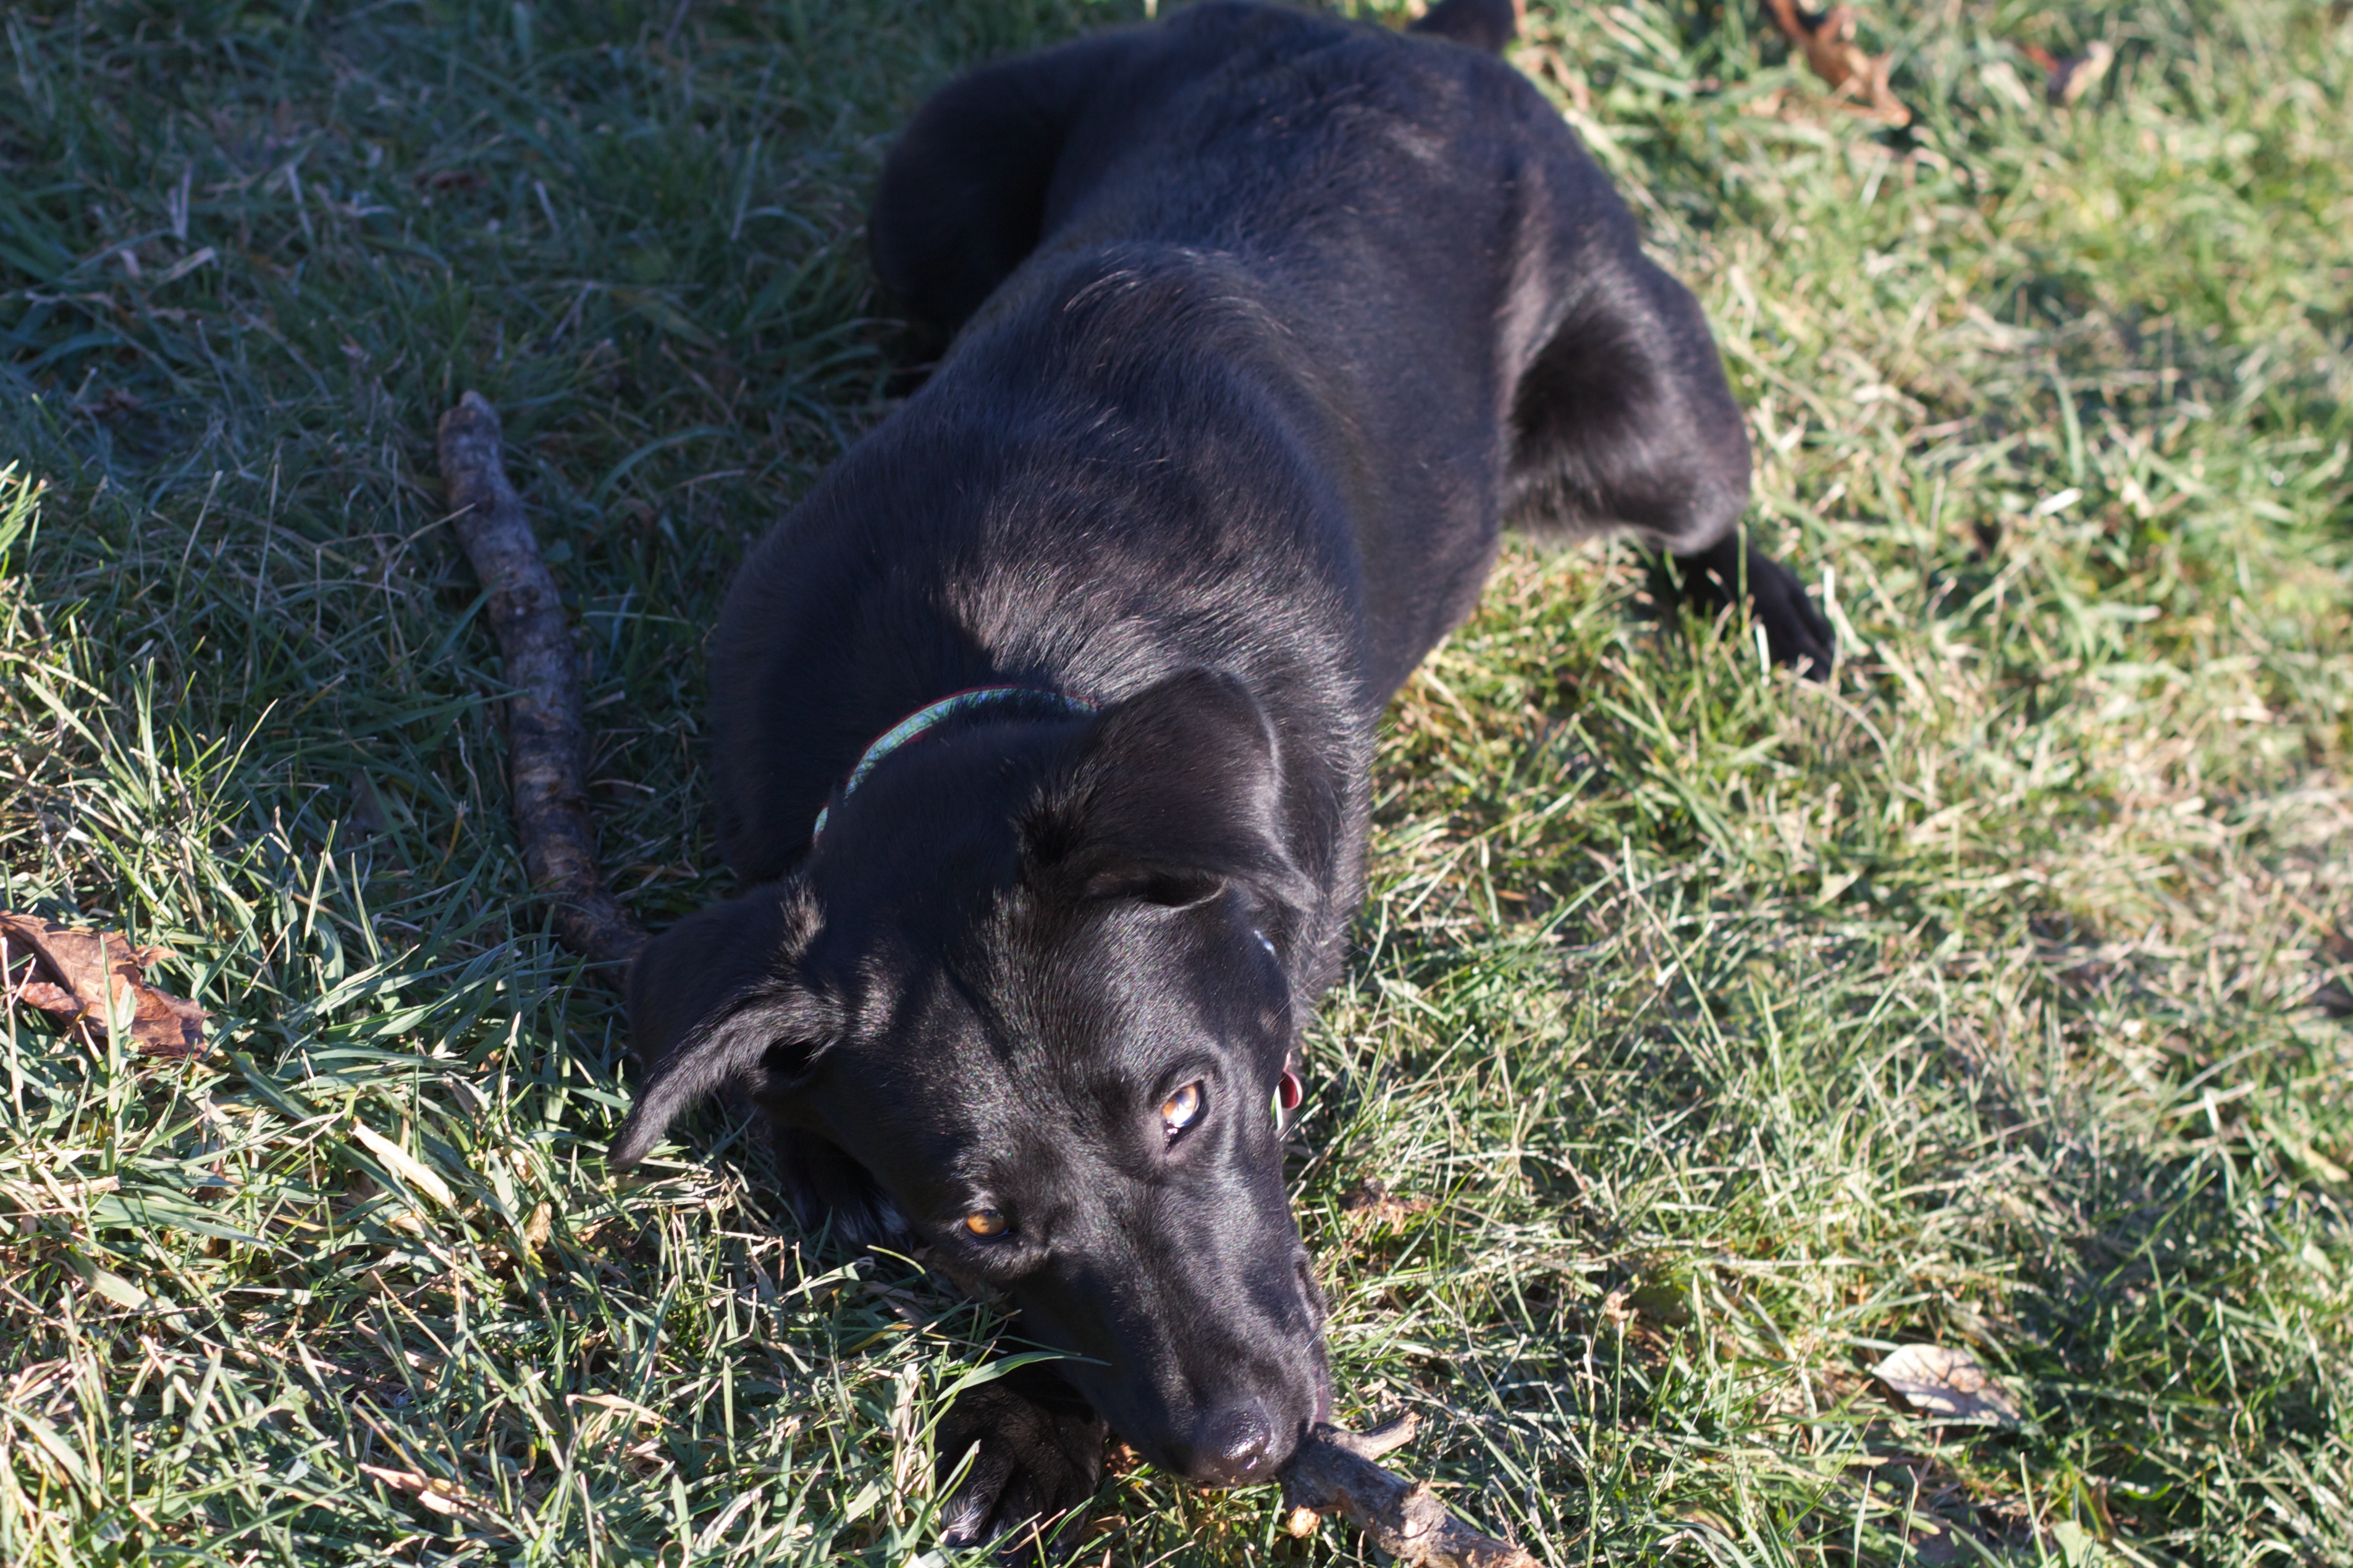
puppy, dog, mammal, vertebrate, labrador retriever, retriever, patterdale terrier, dog like mammal